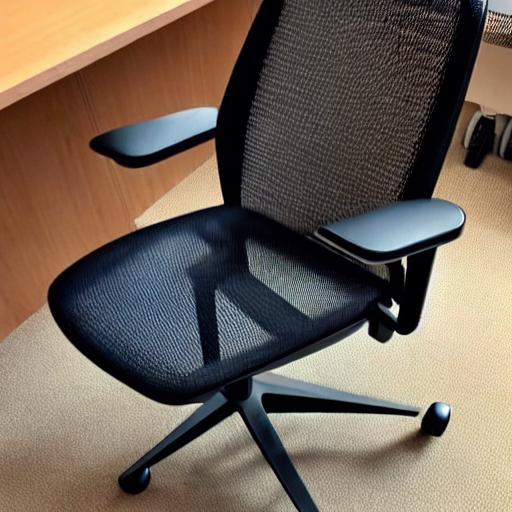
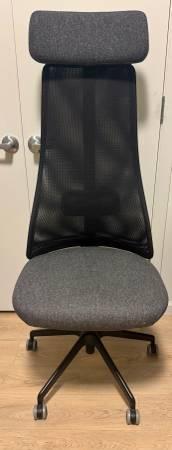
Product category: items_chair
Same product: no